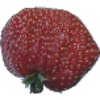
Label: strawberry_wedge